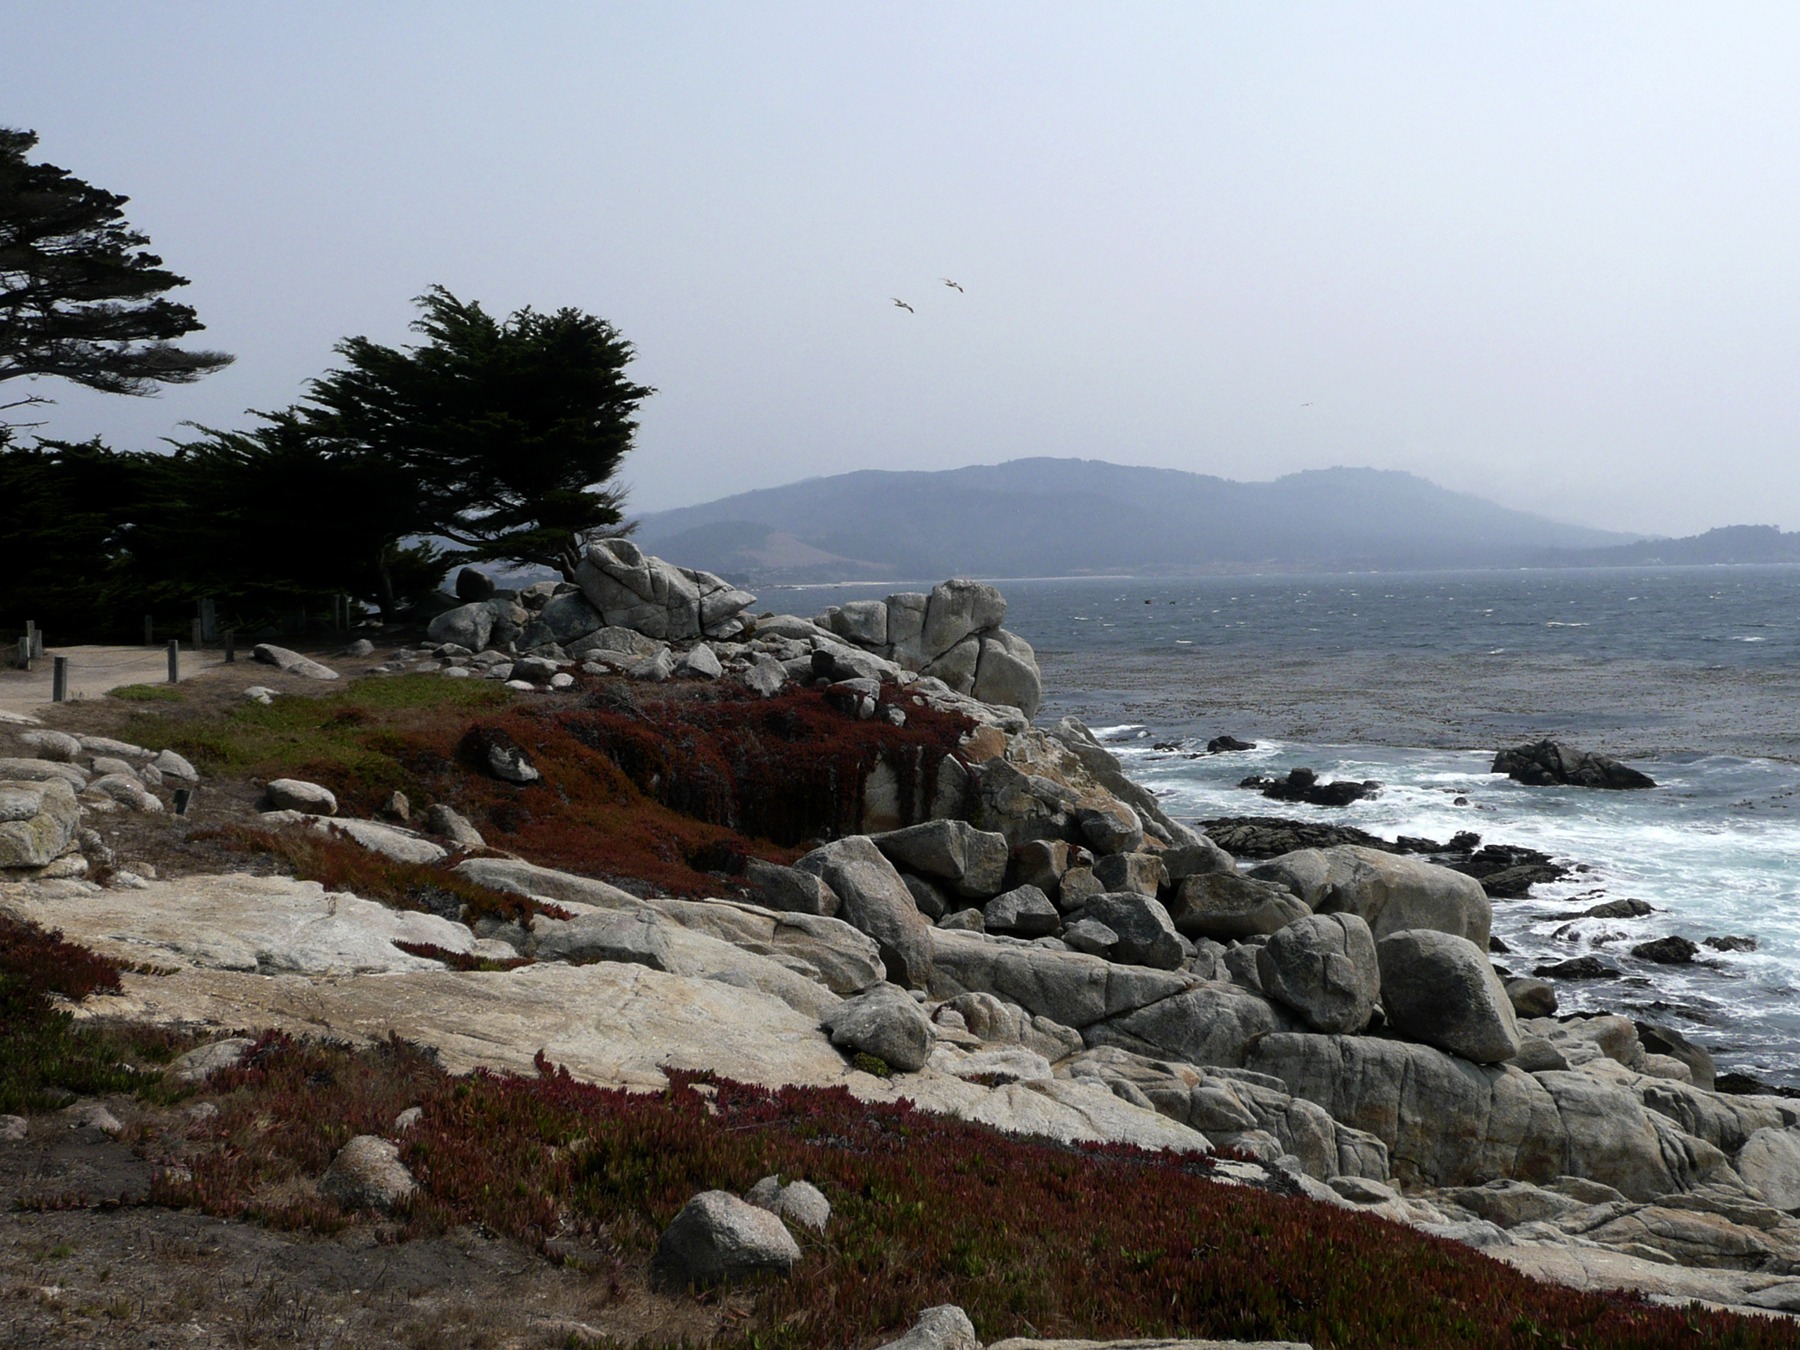
beach, landscape, sea, coast, nature, rock, ocean, walking, mountain, snow, shore, wave, adventure, mountain range, shoreline, cliff, cove, scenery, weather, usa, bay, terrain, california, ridge, body of water, rocks, geology, cape, landform